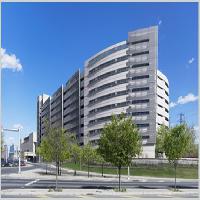
Weather: sun or clear